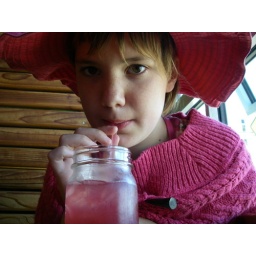
girl in pink, with a pink drink